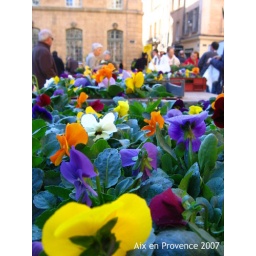
The flower market right in the center of the town! They sell Calissouns here, the most famous sweets from Aix.